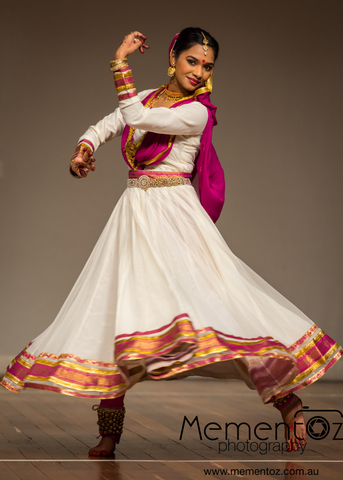
Dance form: kathakali